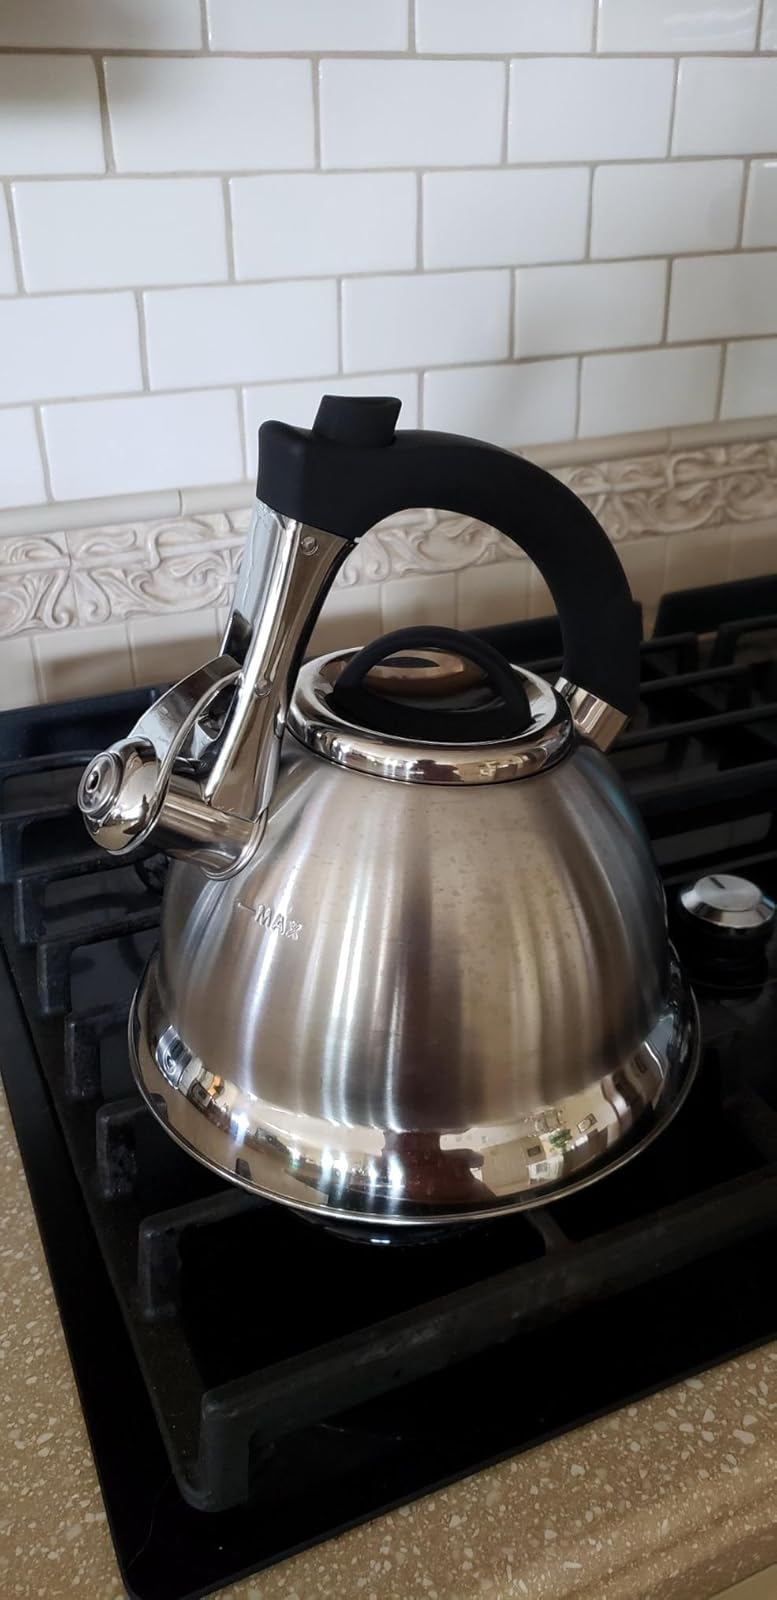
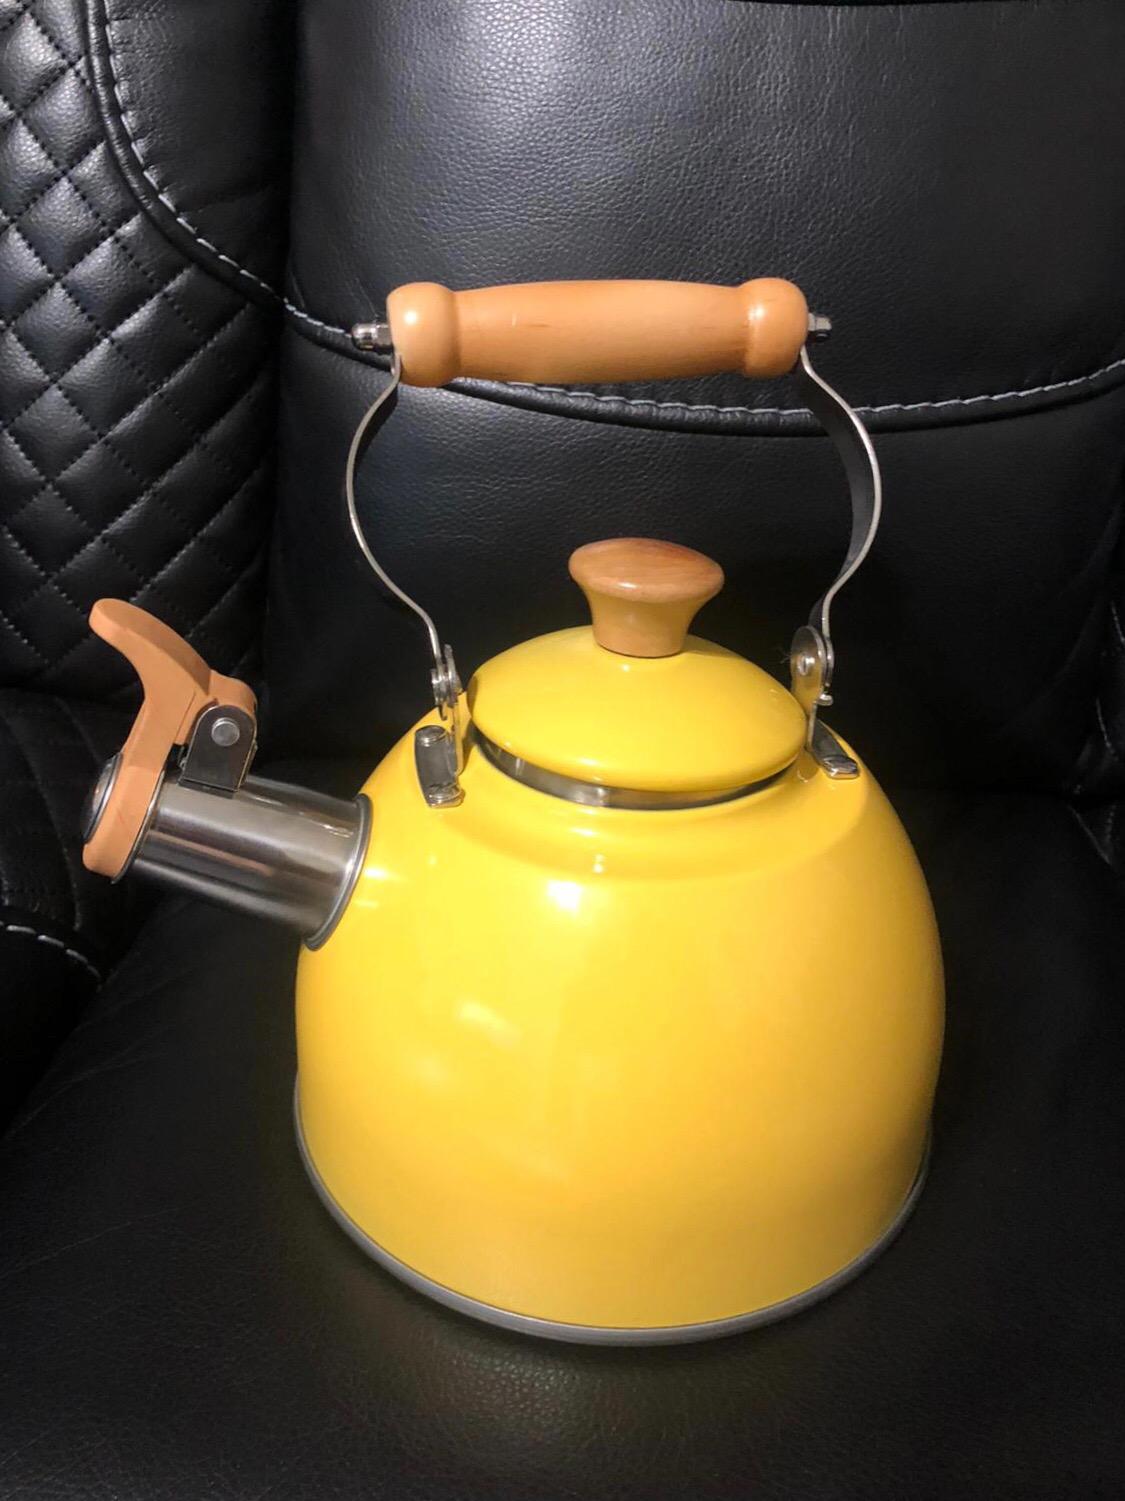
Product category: items_kettle
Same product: no